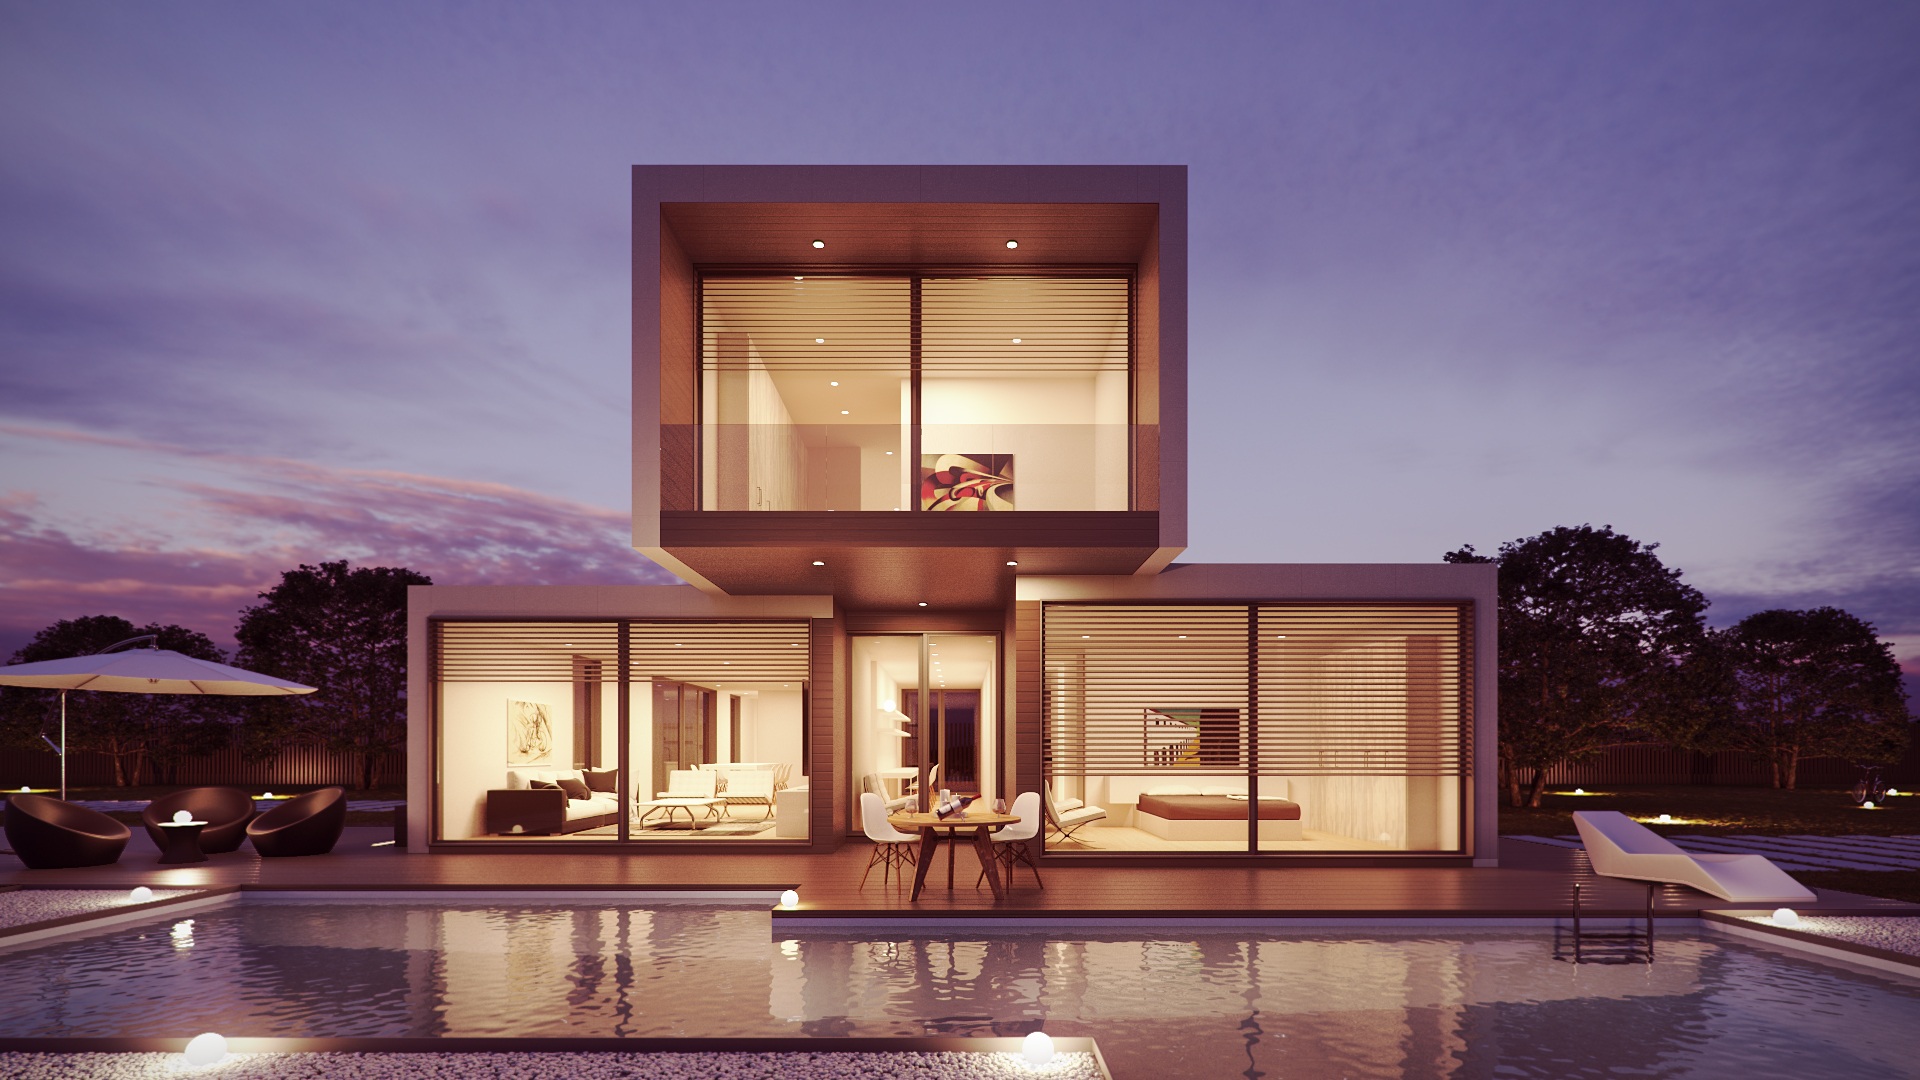
architecture, villa, mansion, house, interior, home, pool, facade, property, professional, lighting, interior design, spain, design, minimalist, photoshop, 3d, graphic, style, estate, condominium, render, 3dsmax, modular home, modulate, interiordesign, prefabricated, home prefabricata, dinner romatica